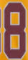
Number: 8